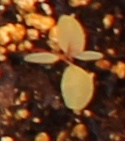
Label: Redroot Pigweed